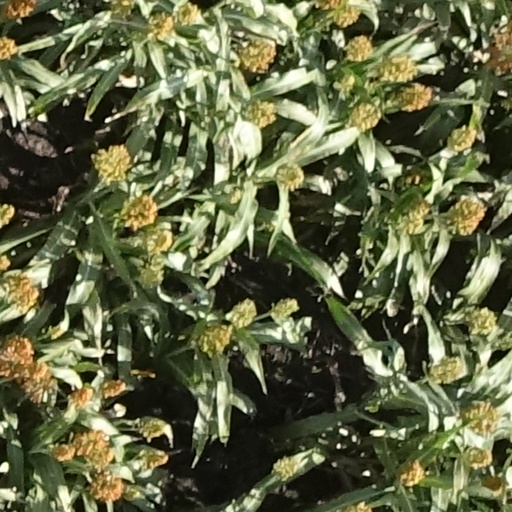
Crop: sorghum